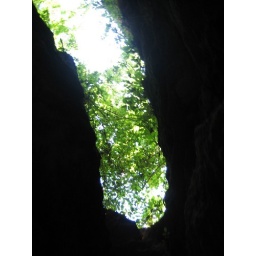
View of the sky from a boat in XCaret